Beaufort scale

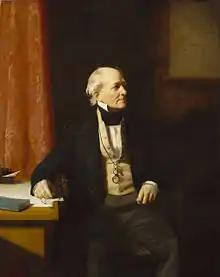
Sir Francis Beaufort

The scale that carries Beaufort's name had a long and complex evolution from the previous work of others (including Daniel Defoe the century before). In the 18th century, naval officers made regular weather observations, but there was no standard scale and so they could be very subjective — one man's "stiff breeze" might be another's "soft breeze"—: Beaufort succeeded in standardising a scale. The scale was devised in 1805 by Francis Beaufort (later Rear Admiral), a hydrographer and a Royal Navy officer, while serving on , and refined until he was Hydrographer of the Navy in the 1830s, when it was adopted officially. It was first used during the 1831-1836 "Darwin voyage" of HMS "Beagle" under Captain Robert FitzRoy, who was later to set up the first Meteorological Office in Britain giving regular weather forecasts.